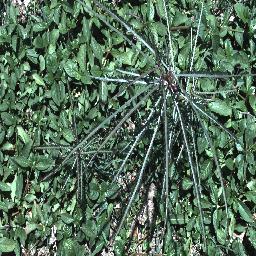
Label: parkinsonia